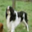
Label: dog